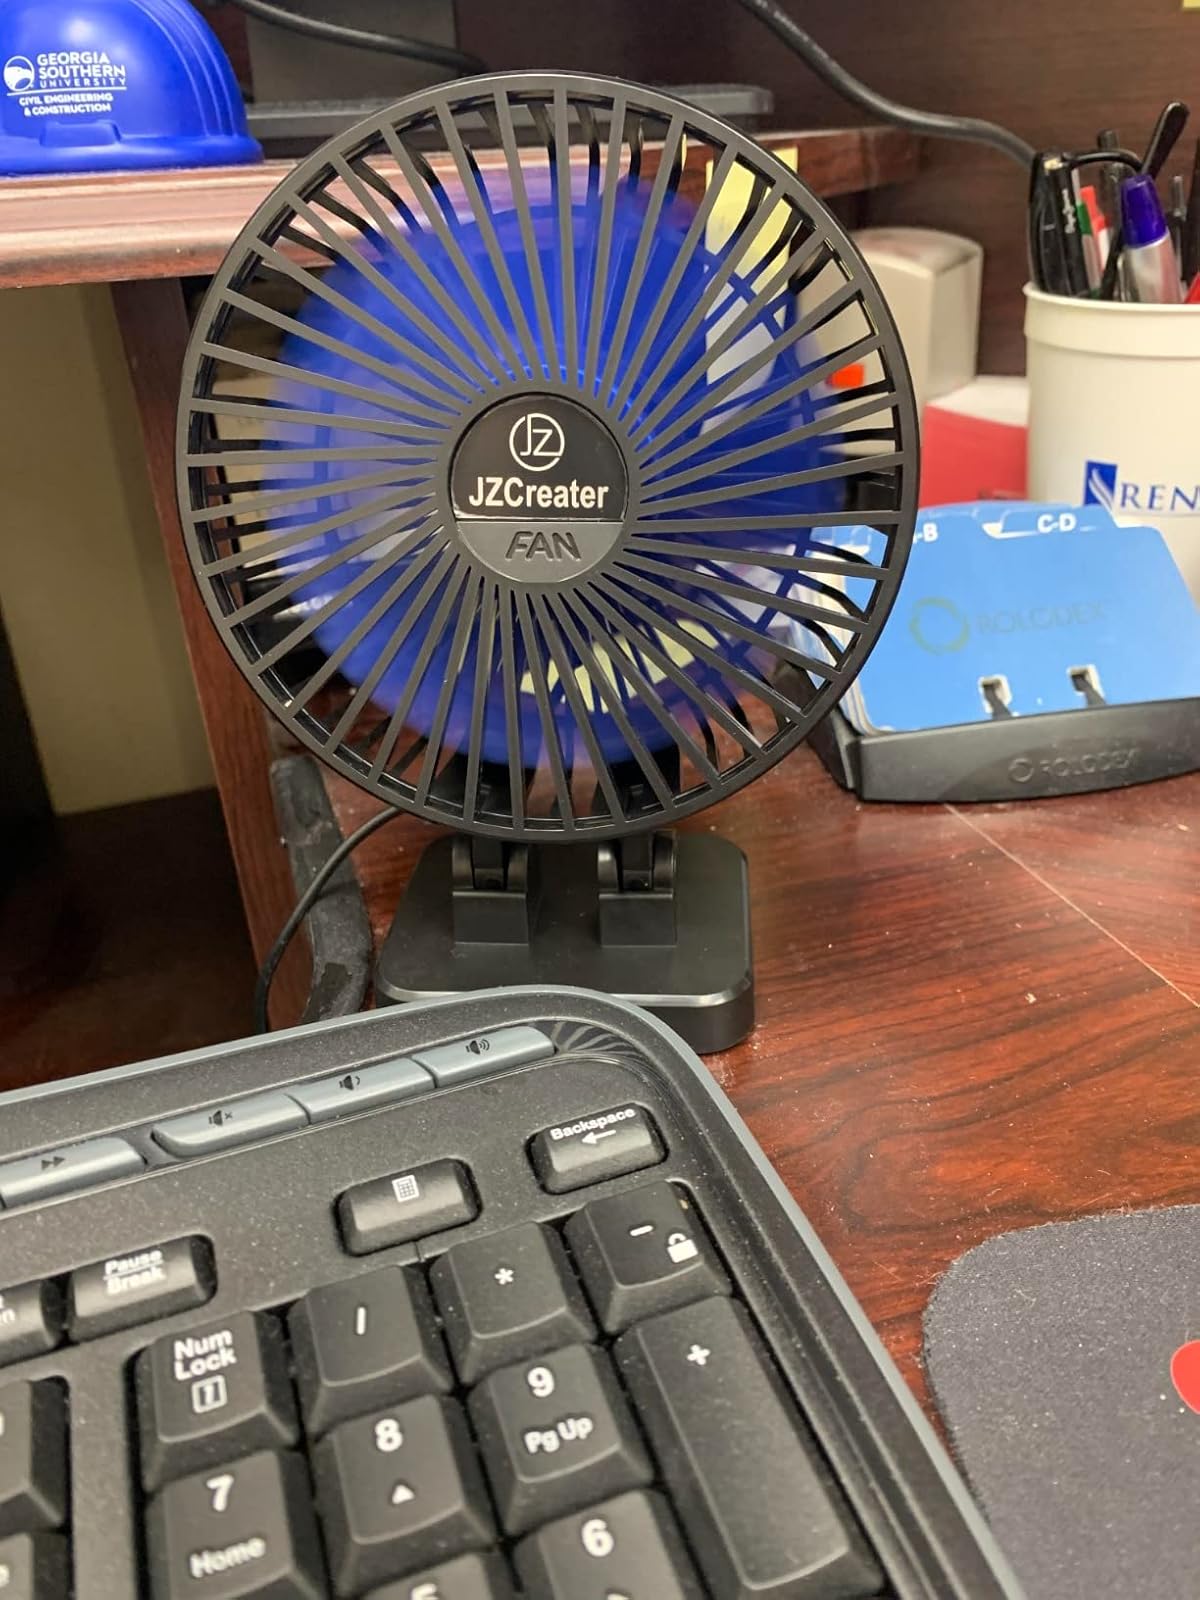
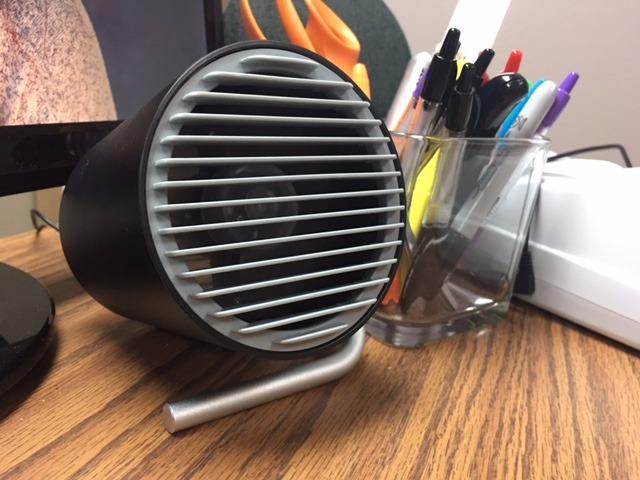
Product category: fan
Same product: no